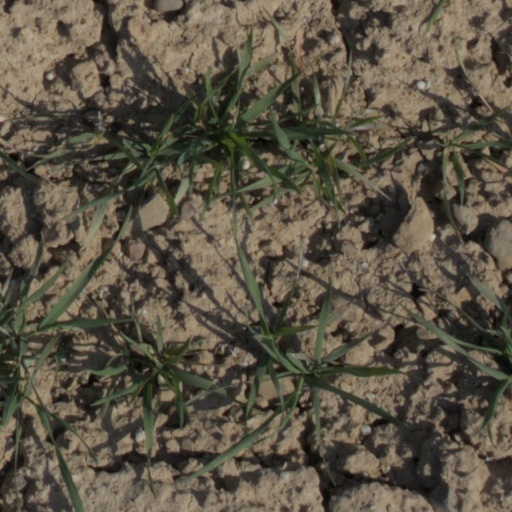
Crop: wheat